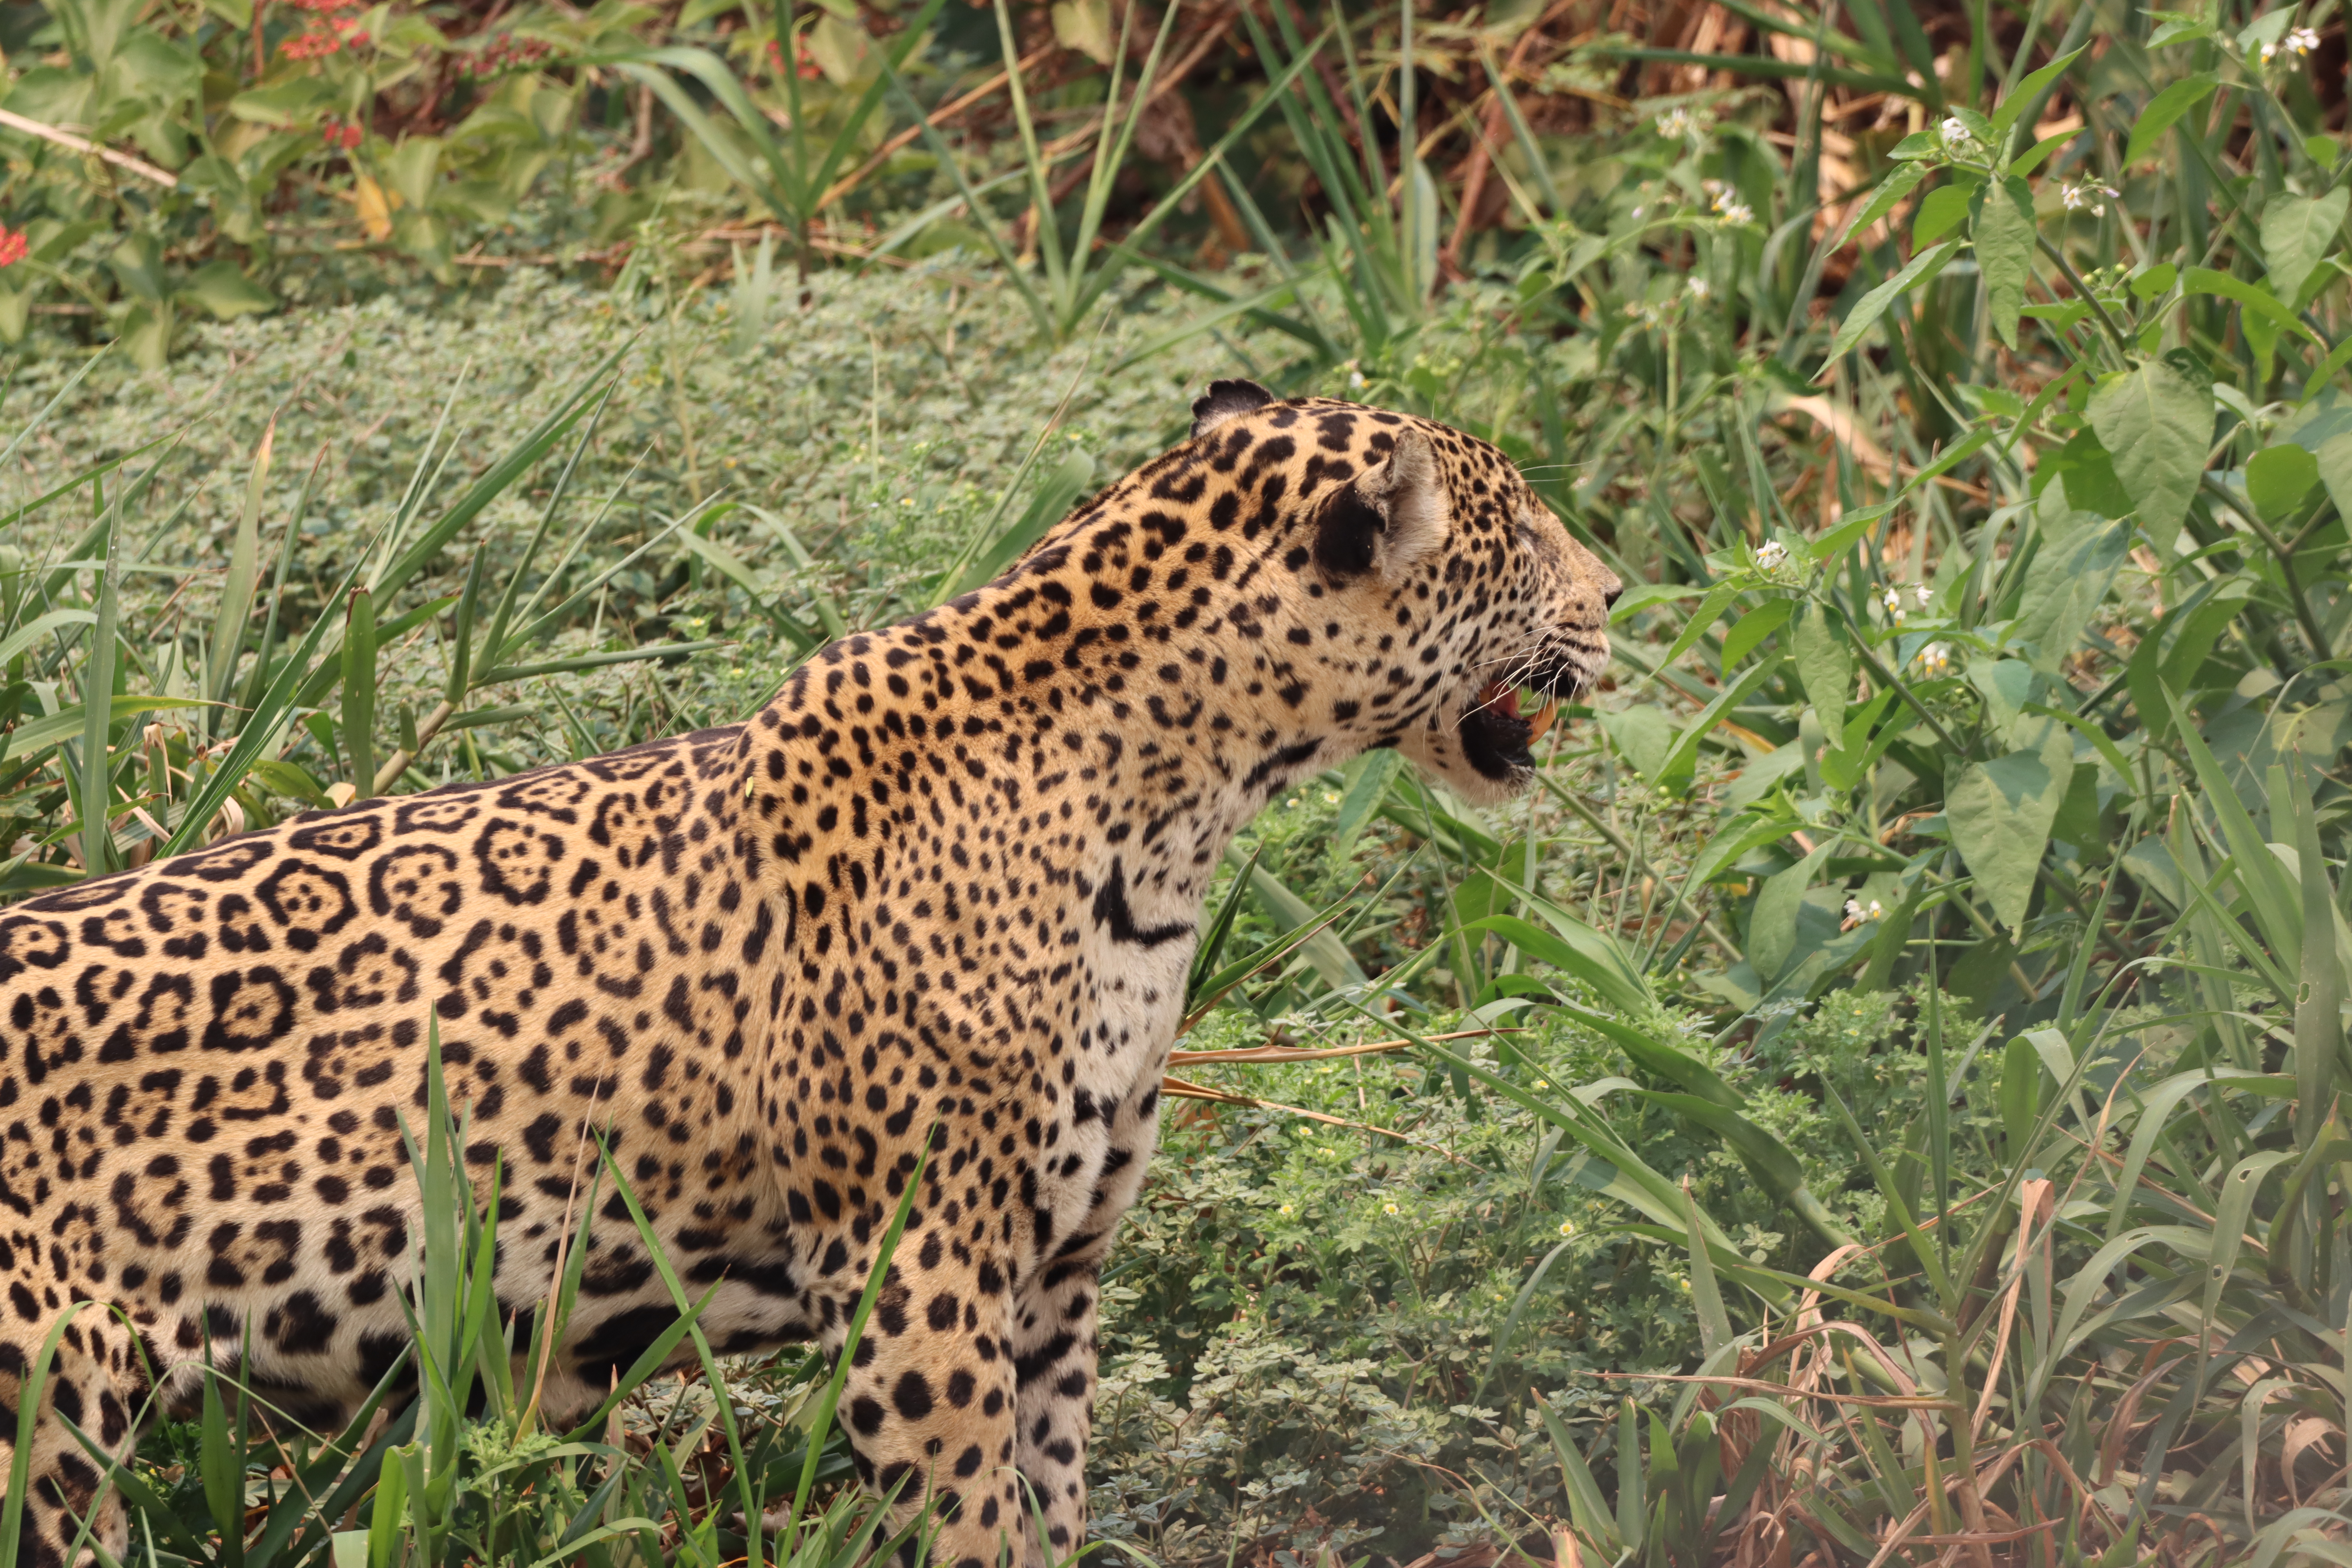
Jaguar: Overa